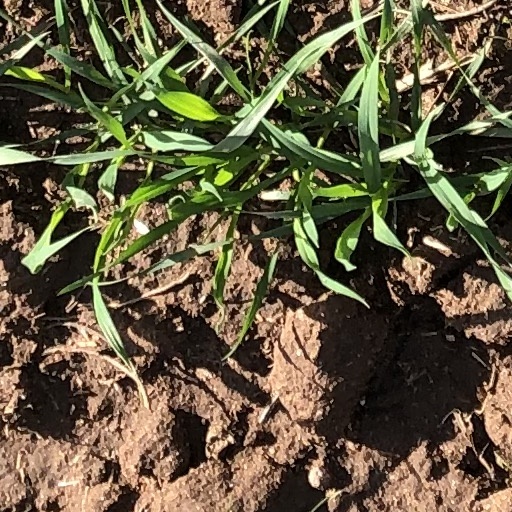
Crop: wheat